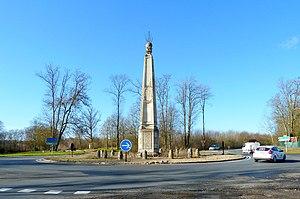
Villeneuve-le-Comte (77), Carrefour de l'Obélisque
Mortcerf est une commune française située dans le département de Seine-et-Marne en région Île-de-France.